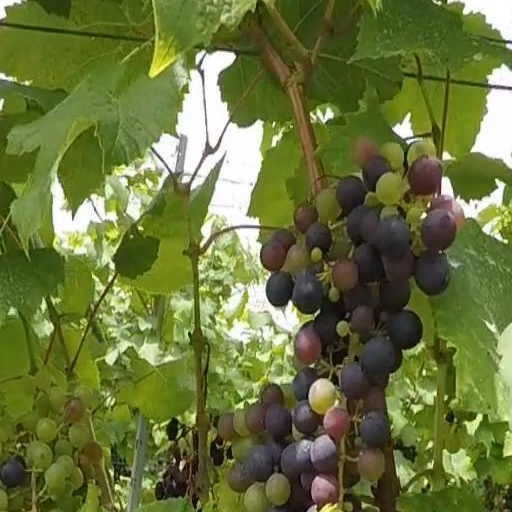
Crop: grape